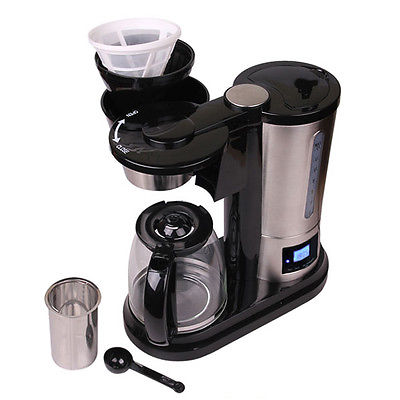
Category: coffee maker